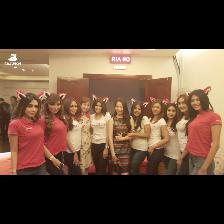
Label: Human